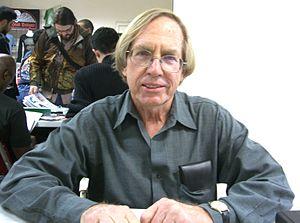
Roy Thomas est un scénariste et éditeur américain de bandes dessinées. Il est né le 22 novembre 1940 à Jackson.
L'âge de bronze des comics est une période de l'histoire de la bande dessinée américaine qui s'étend du début des années 1970 à 1986. Elle vient après l'âge d'or et l'âge d'argent des comics. La fin de cet âge d'argent, et par conséquent le début de l'âge de bronze, n'est pas facilement datable et différents évènements servent à marquer la rupture entre les deux périodes. Toutefois, les différences entre les deux sont assez nombreuses pour que chacune ait son identité propre. L'âge de bronze se caractérise ainsi par l'arrivée d'une nouvelle génération d'auteurs, de nouveaux genres qui remplacent les plus classiques, de nouvelles formes de diffusion et de vente des comics, l'apparition de nouveaux formats et la meilleure reconnaissance du travail des artistes.